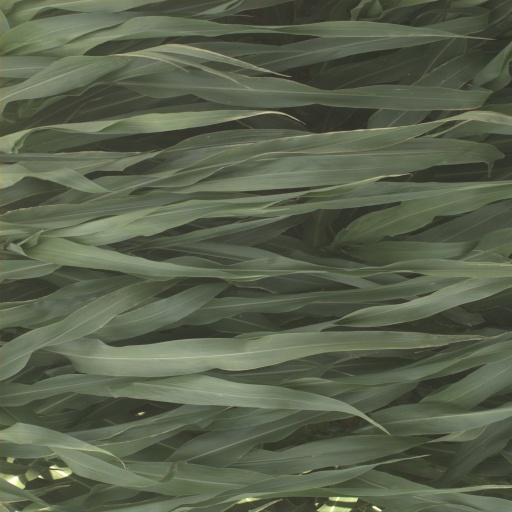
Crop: sorghum